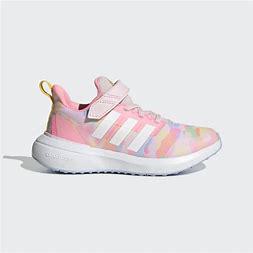
Brand: Adidas
Model: Fortarun